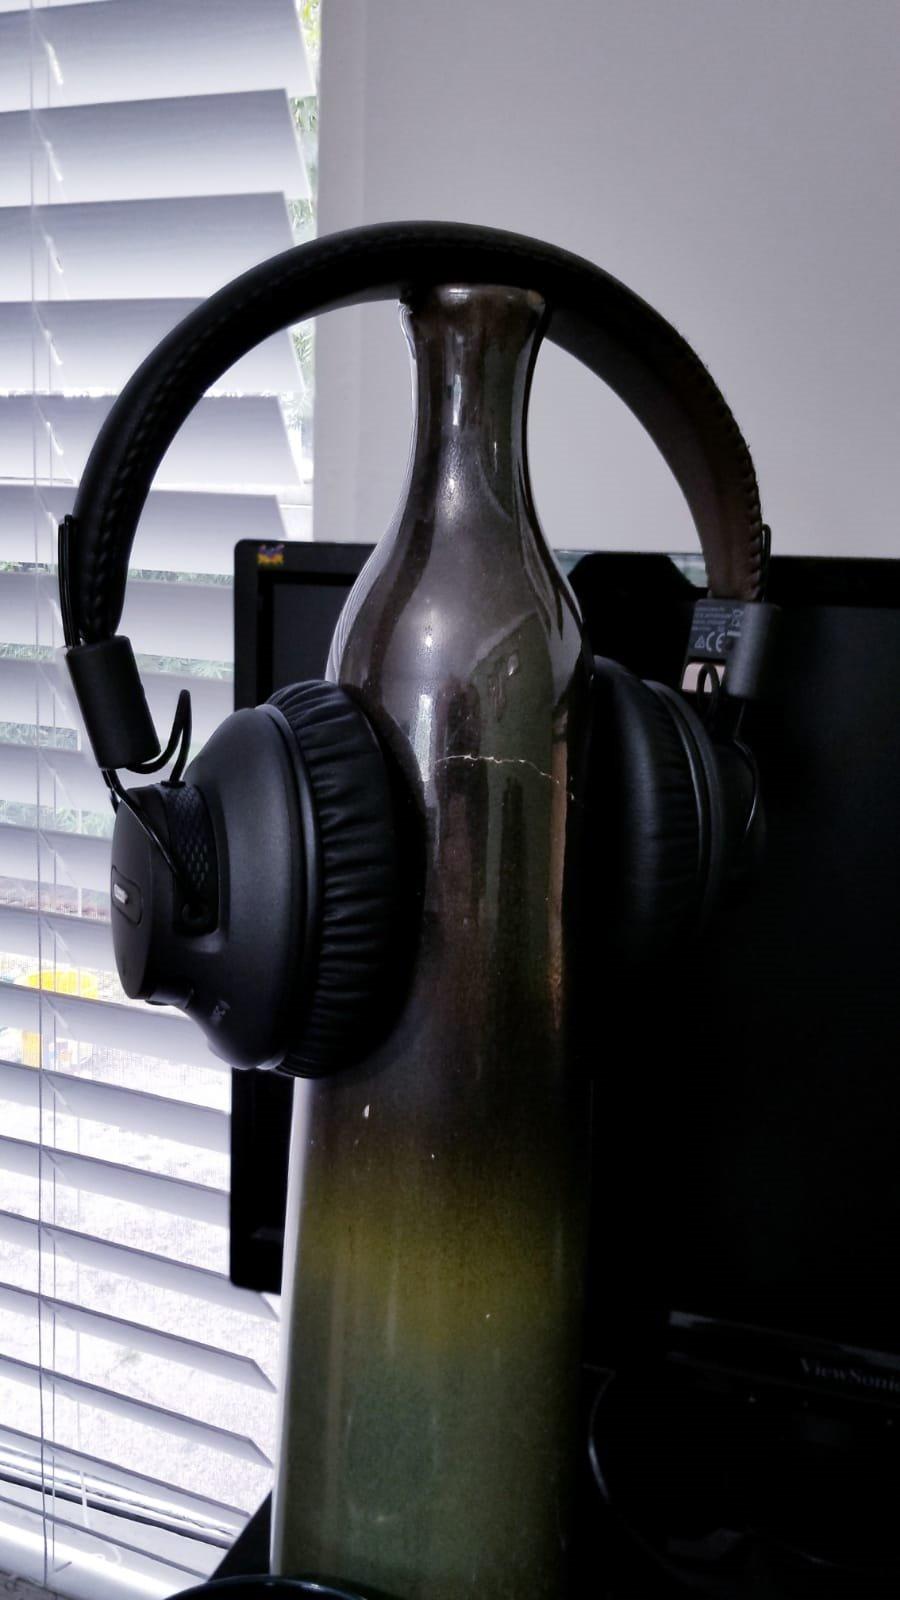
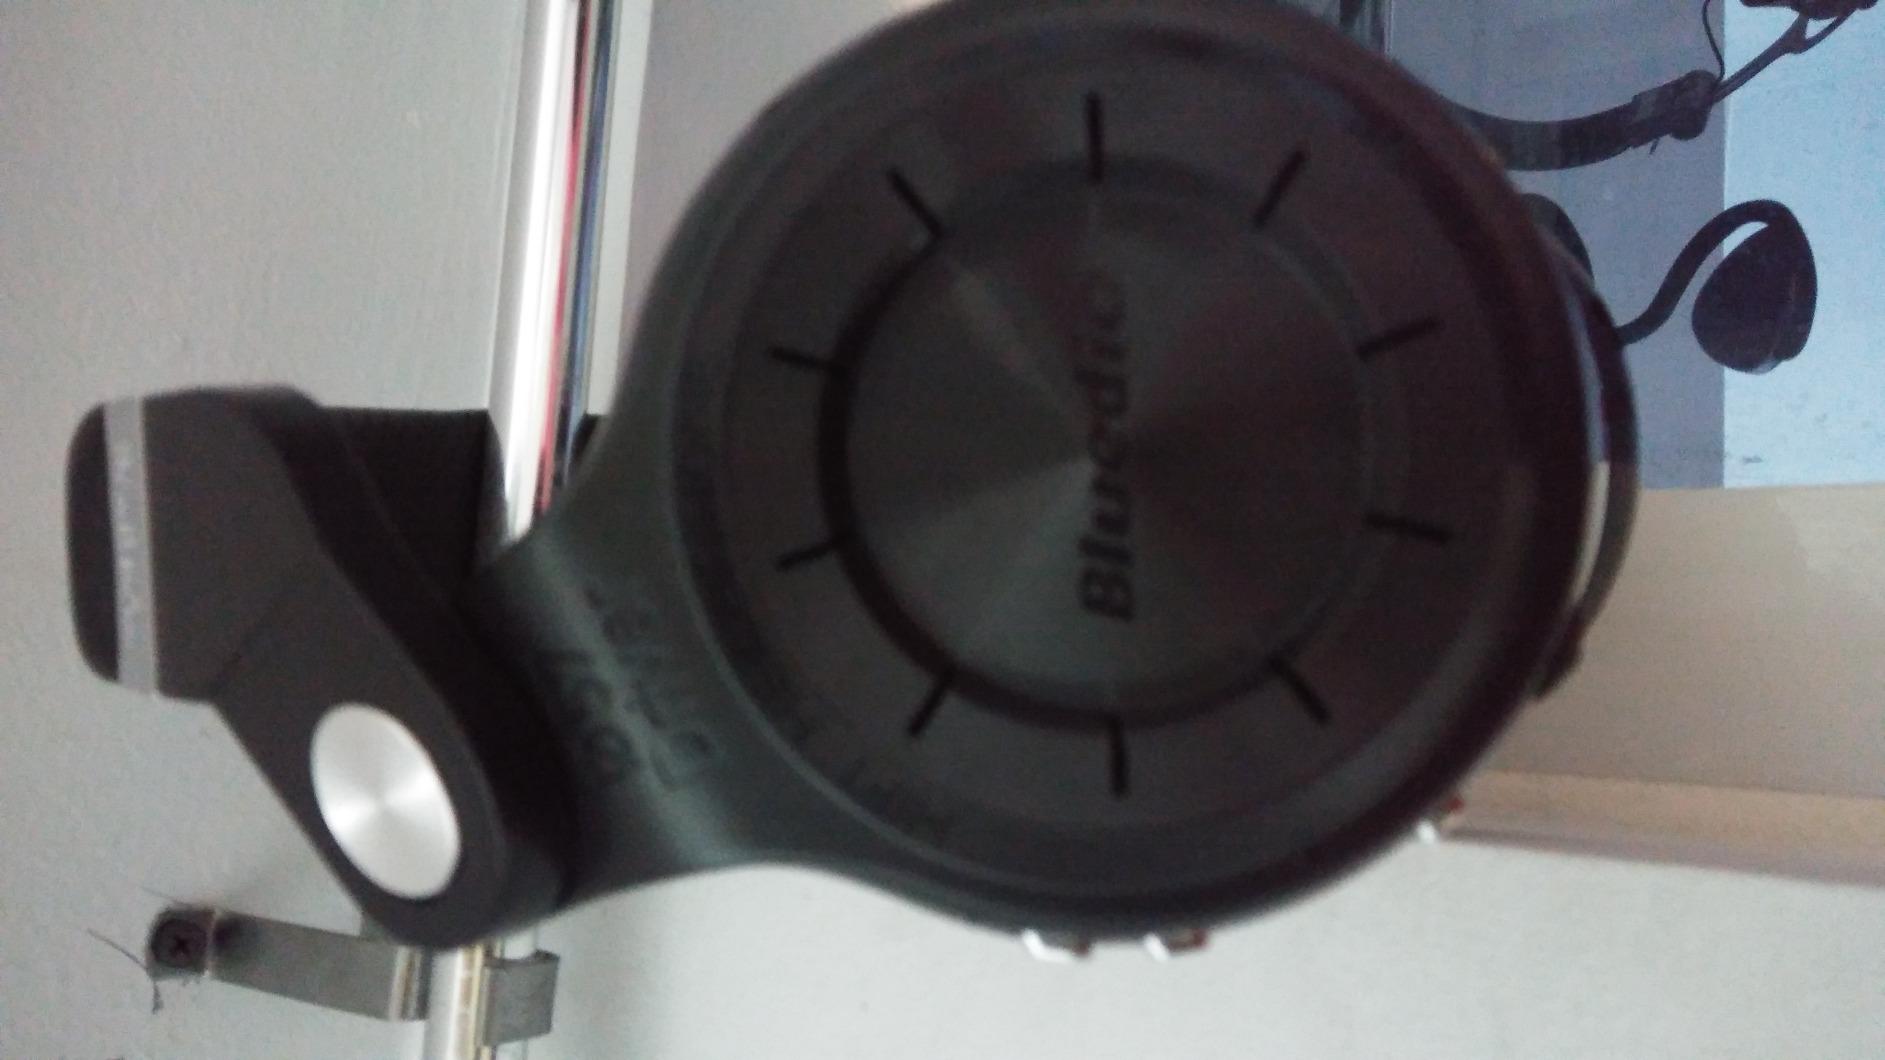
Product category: headphones
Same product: no